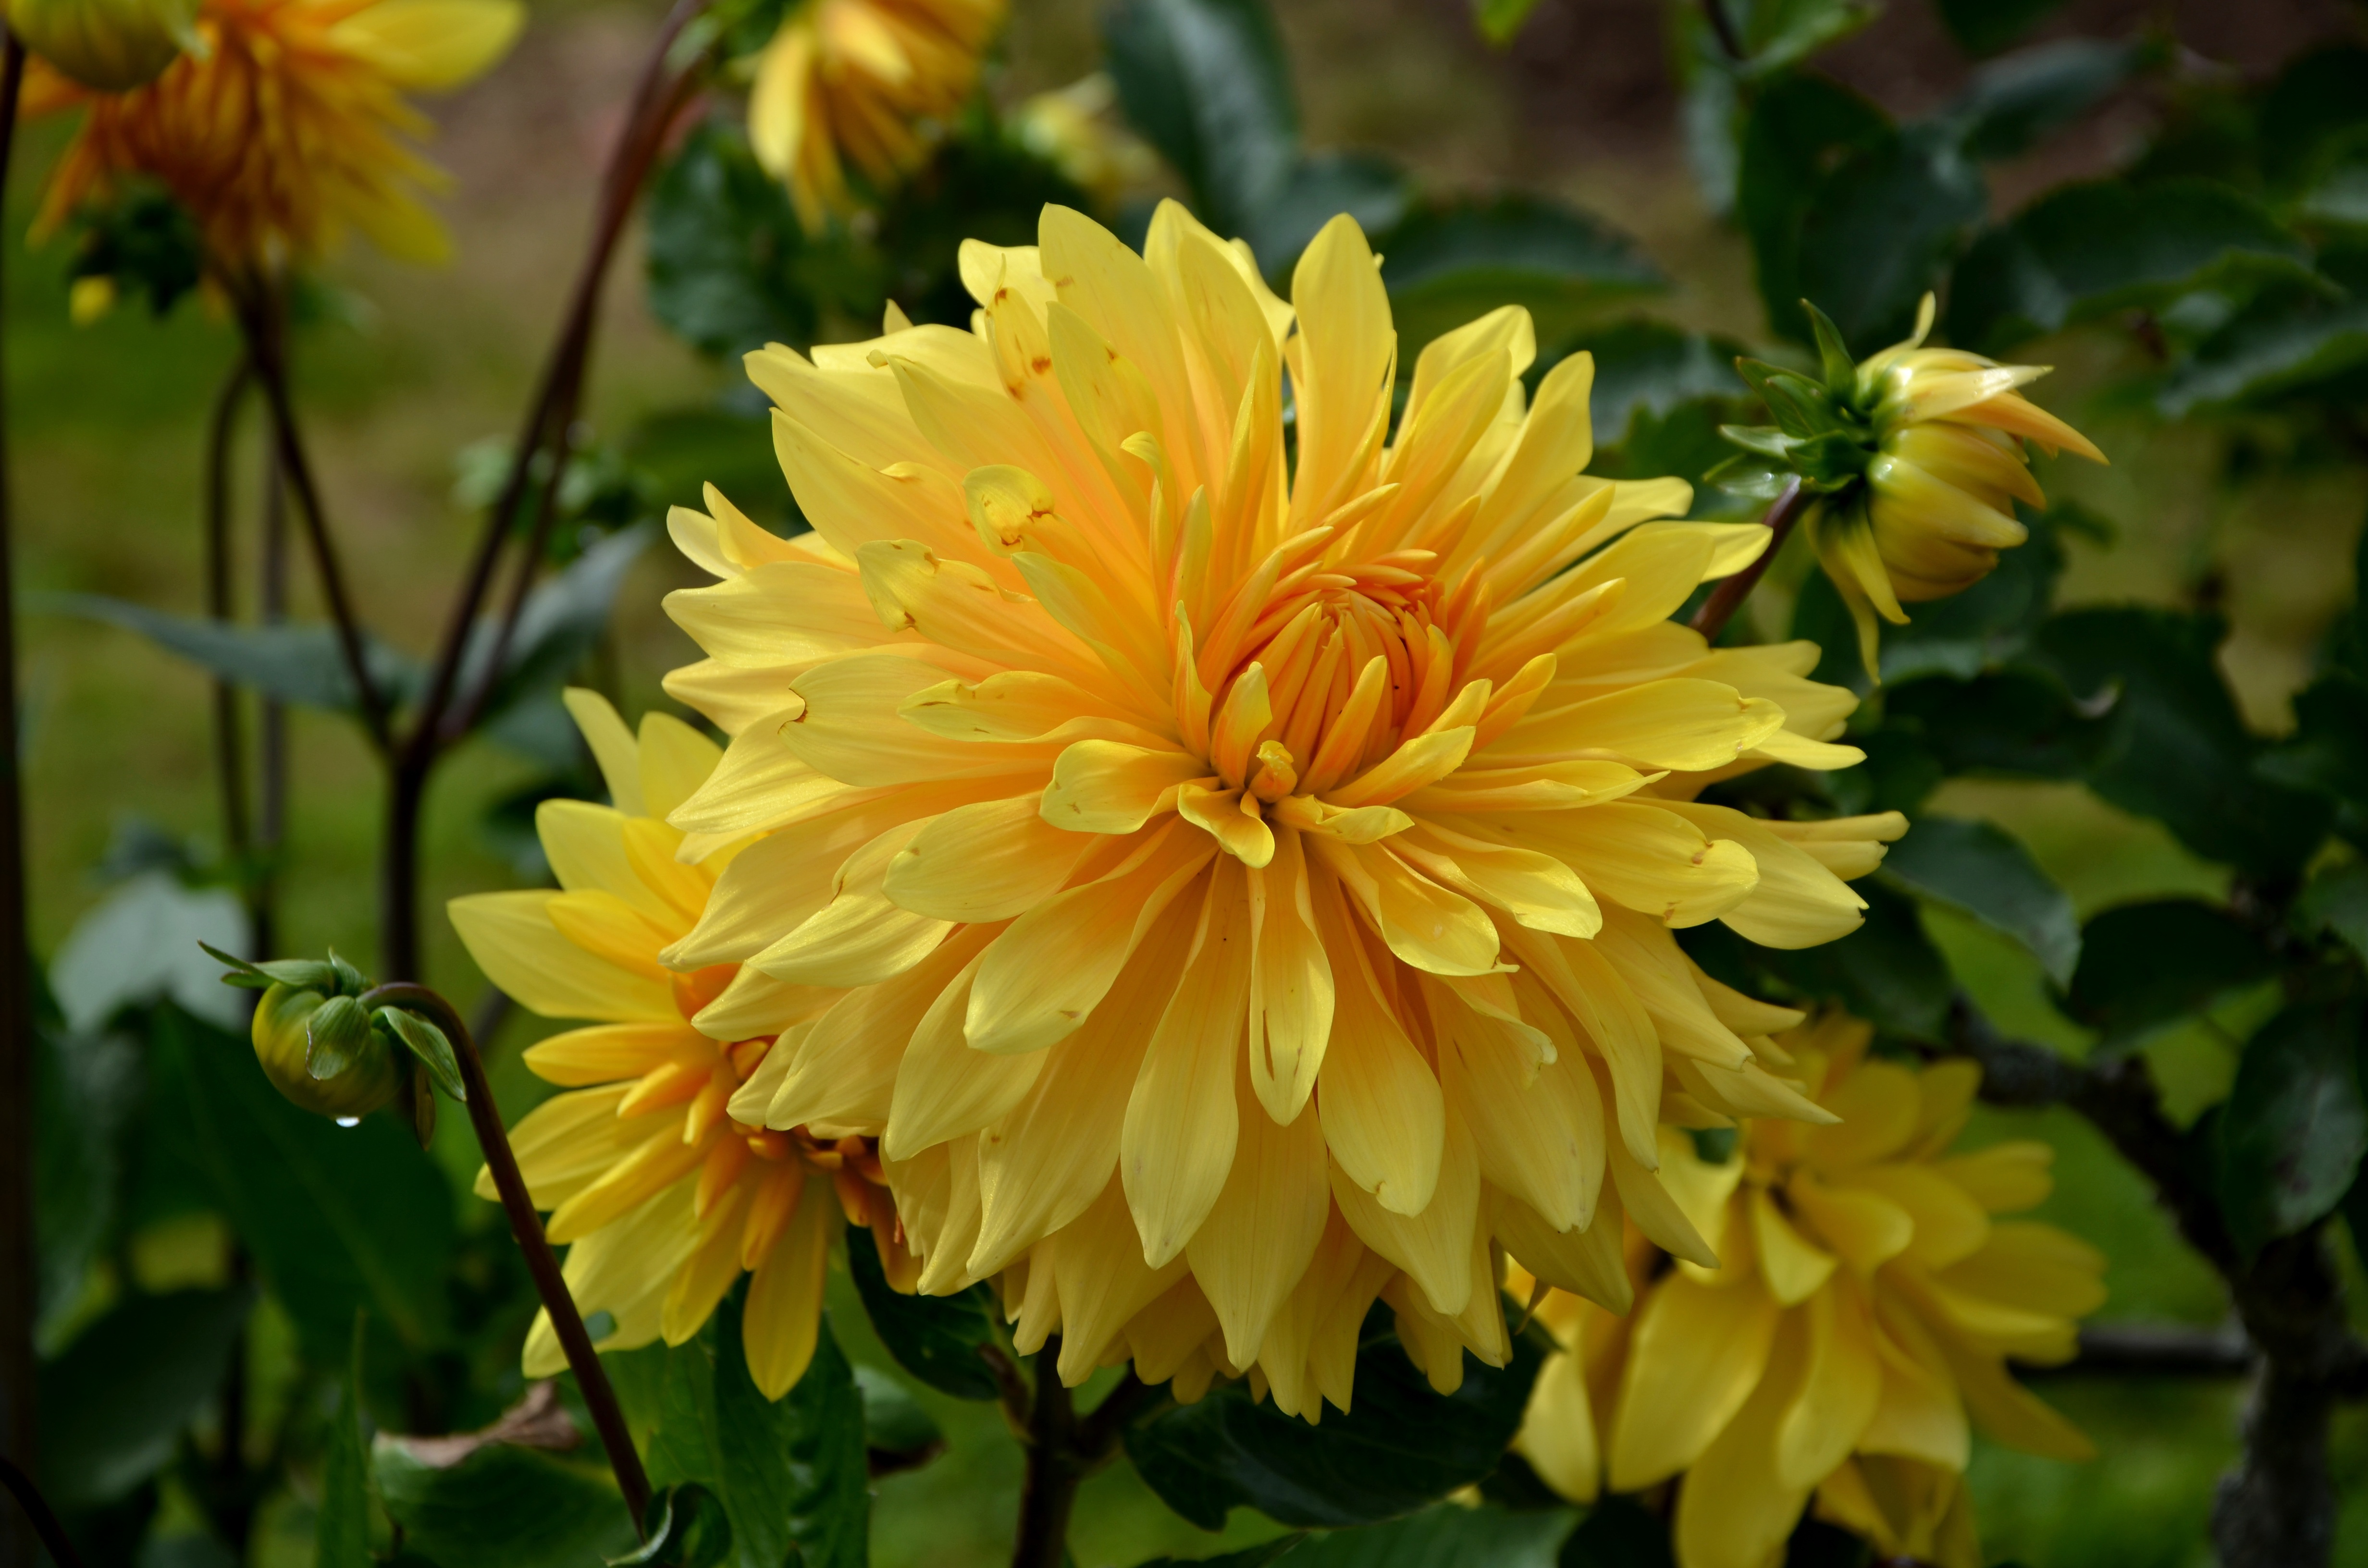
blossom, plant, flower, petal, bloom, botany, yellow, flora, dahlia, flower garden, late summer, flowering plant, daisy family, asterales, annual plant, land plant, chrysanths